Tourism in Brisbane

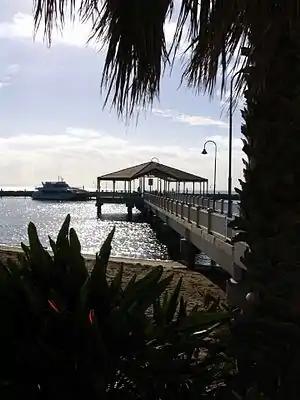
Redcliffe Jetty at sunset

The Queensland Gallery of Modern Art has a total floor area of . The Gallery holds mostly Queensland arts as well as a variety of artworks from around the world.